Bob Graham Round

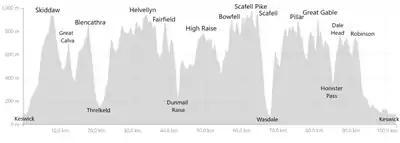
The route profile of the Bob Graham Round

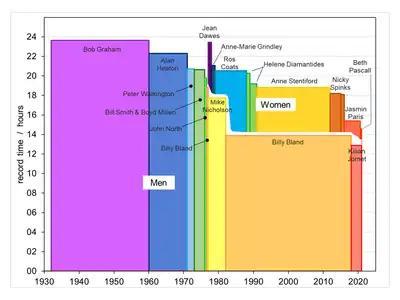
Successive men's and women's records for Bob Graham Round

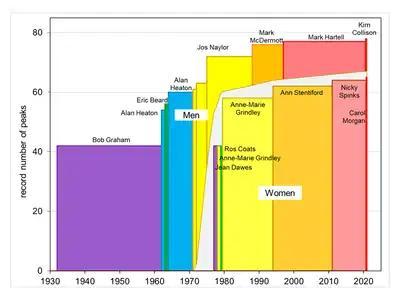
Successive men's and women's records for number of Lake District peaks climbed in 24 hours

Building on the basic Bob Graham Round, later runners raised the number of peaks traversed within 24 hours still further: